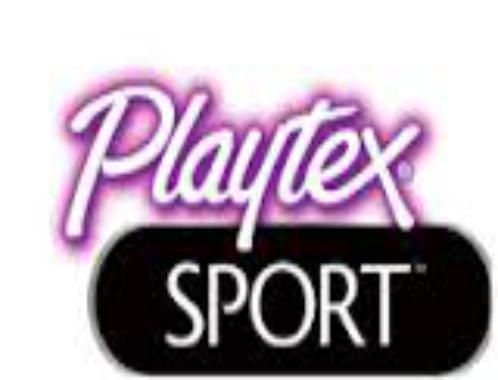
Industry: Necessities